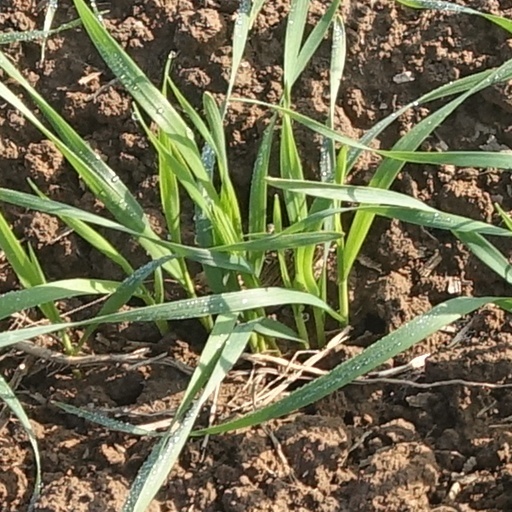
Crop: wheat